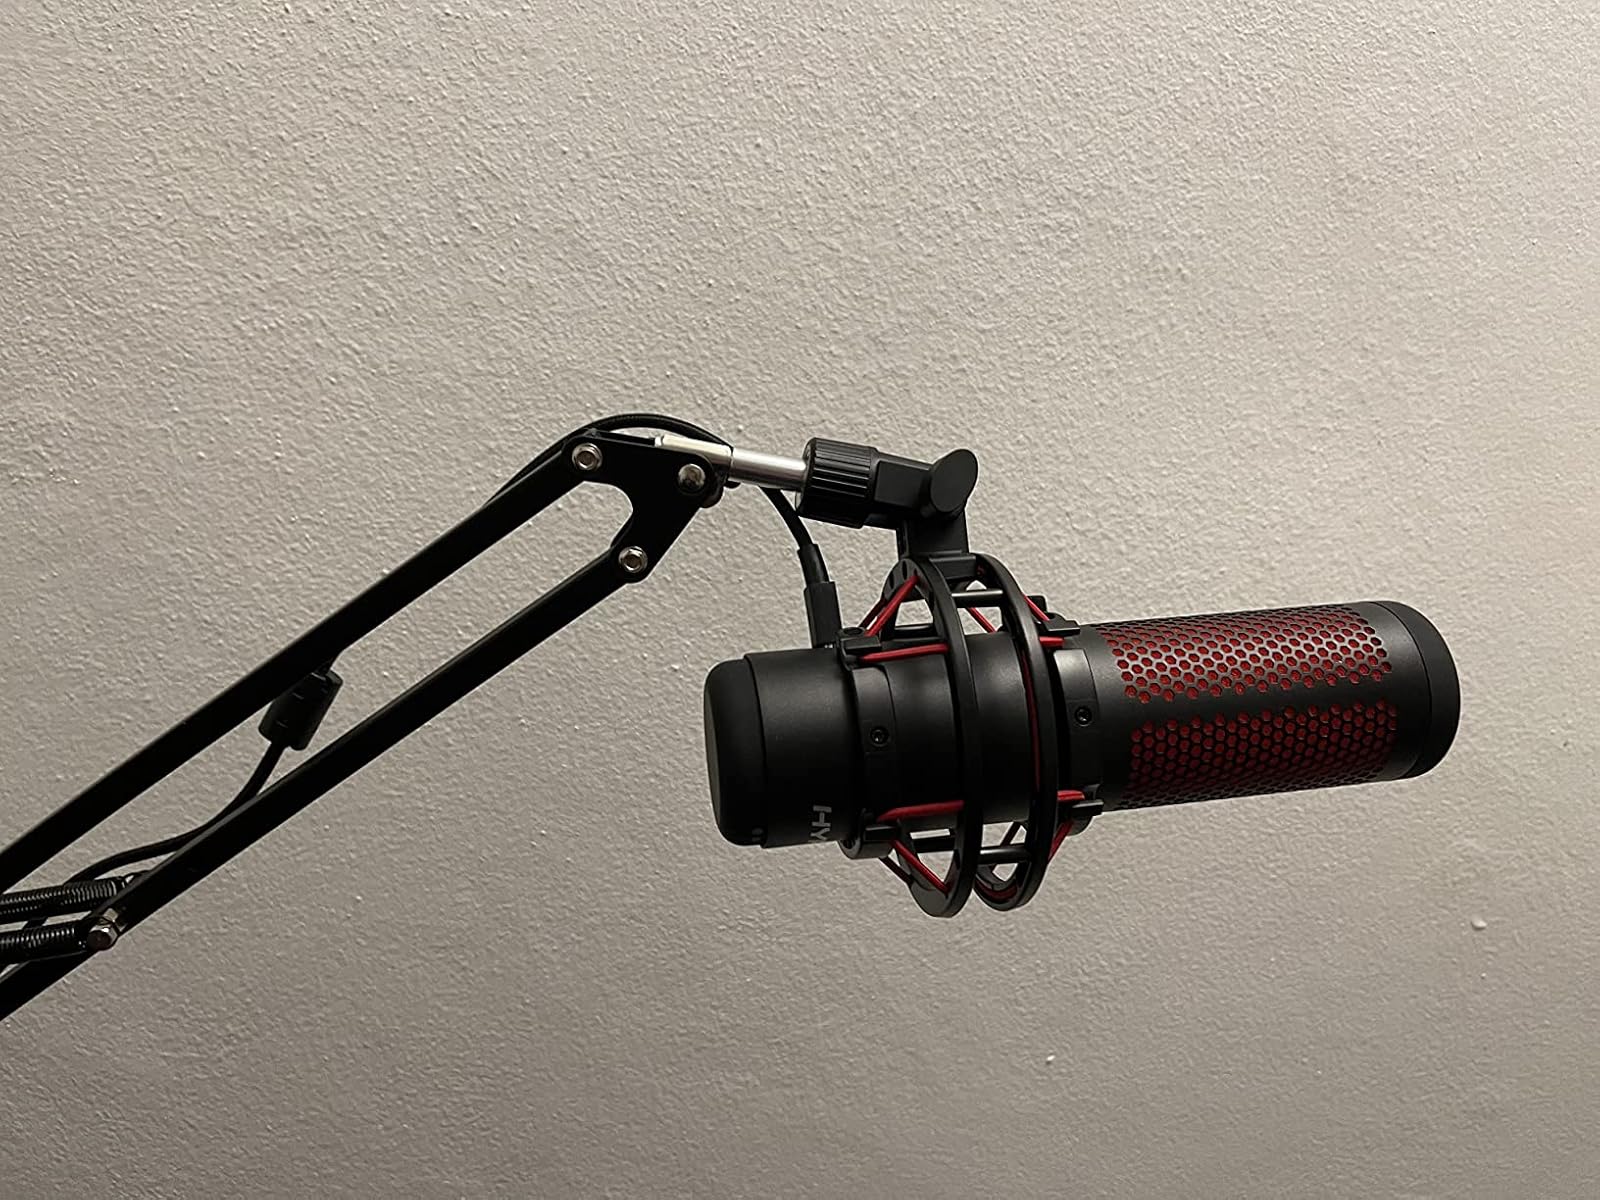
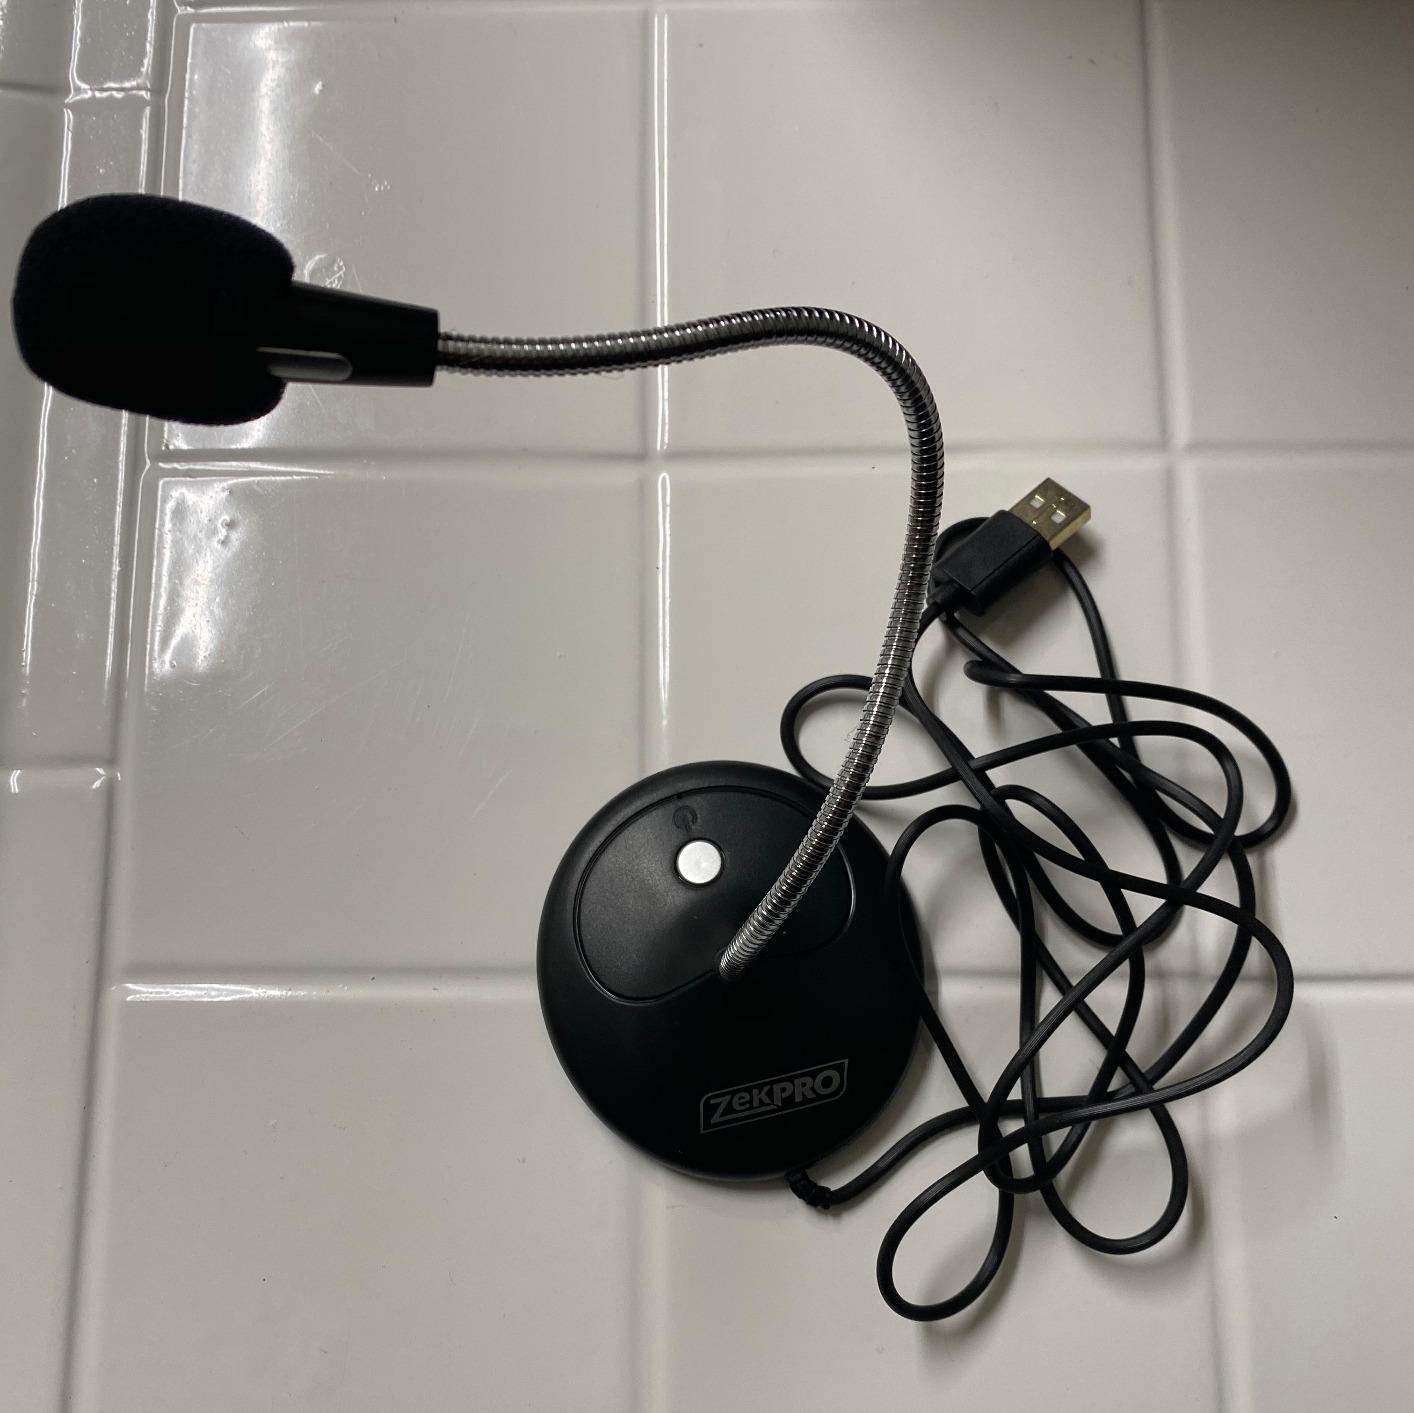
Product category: microphone
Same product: no